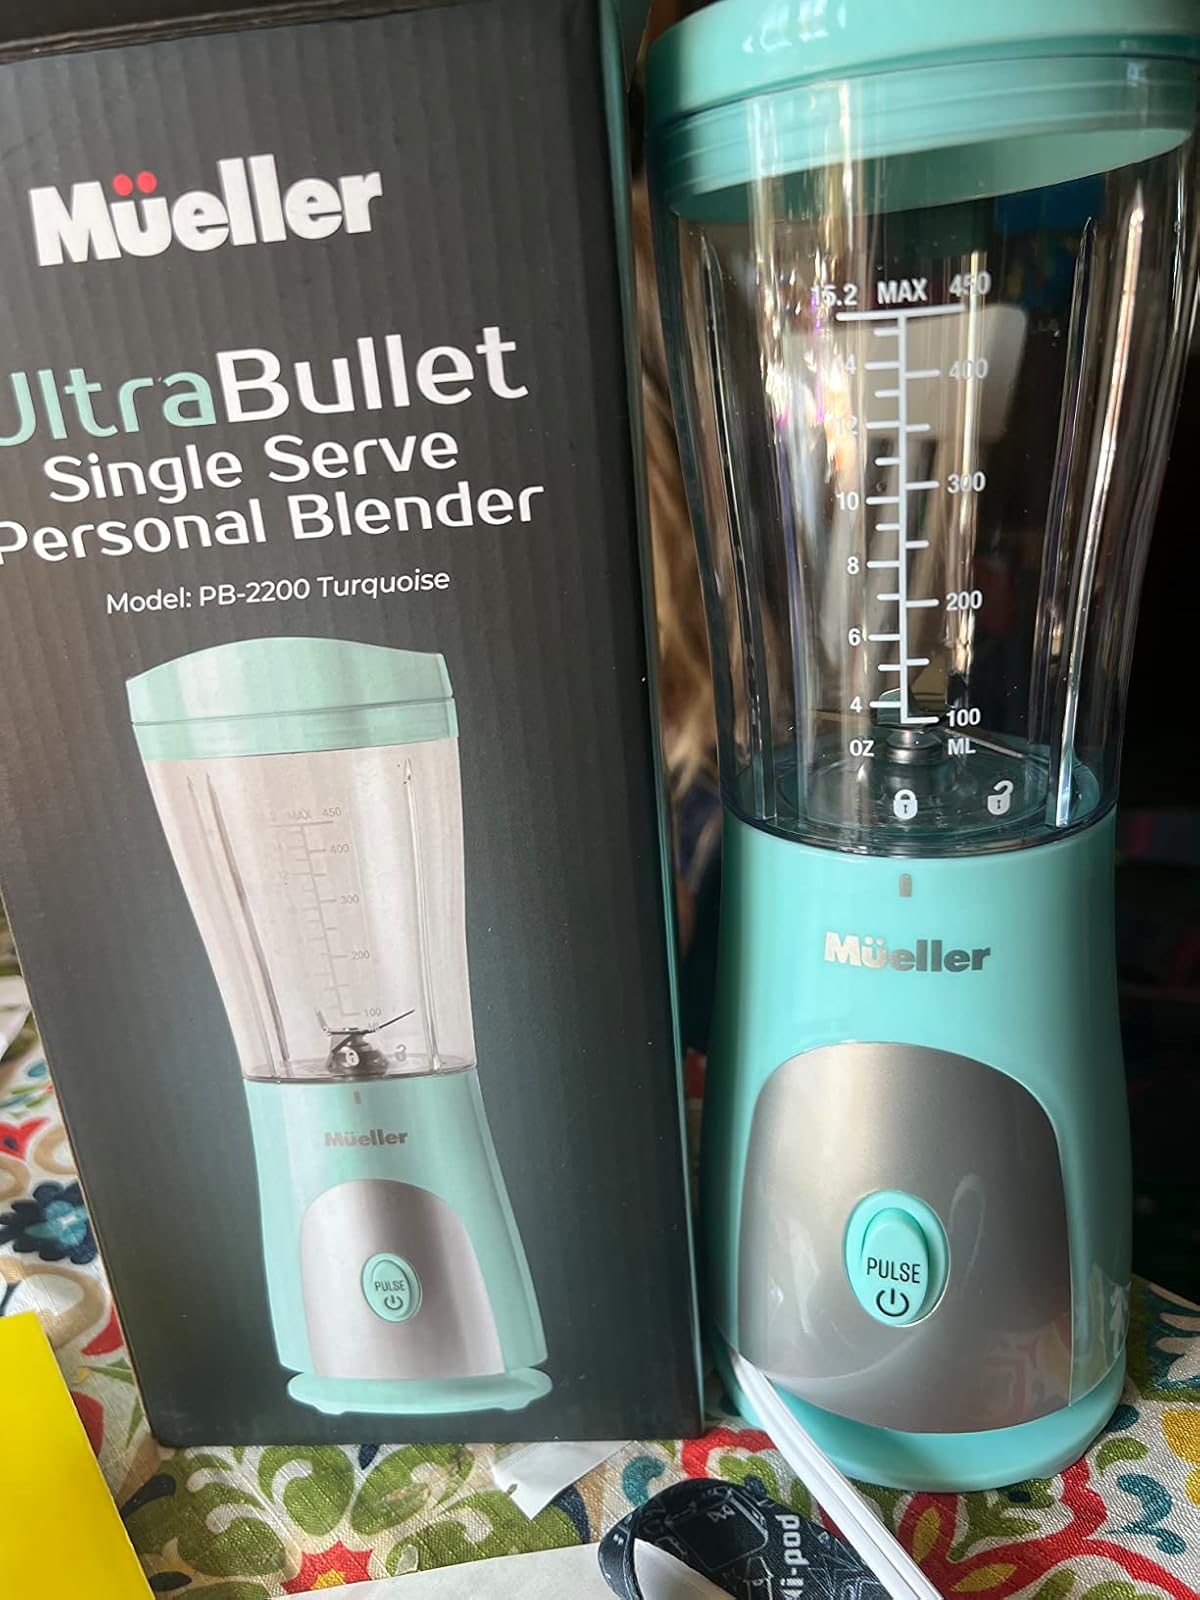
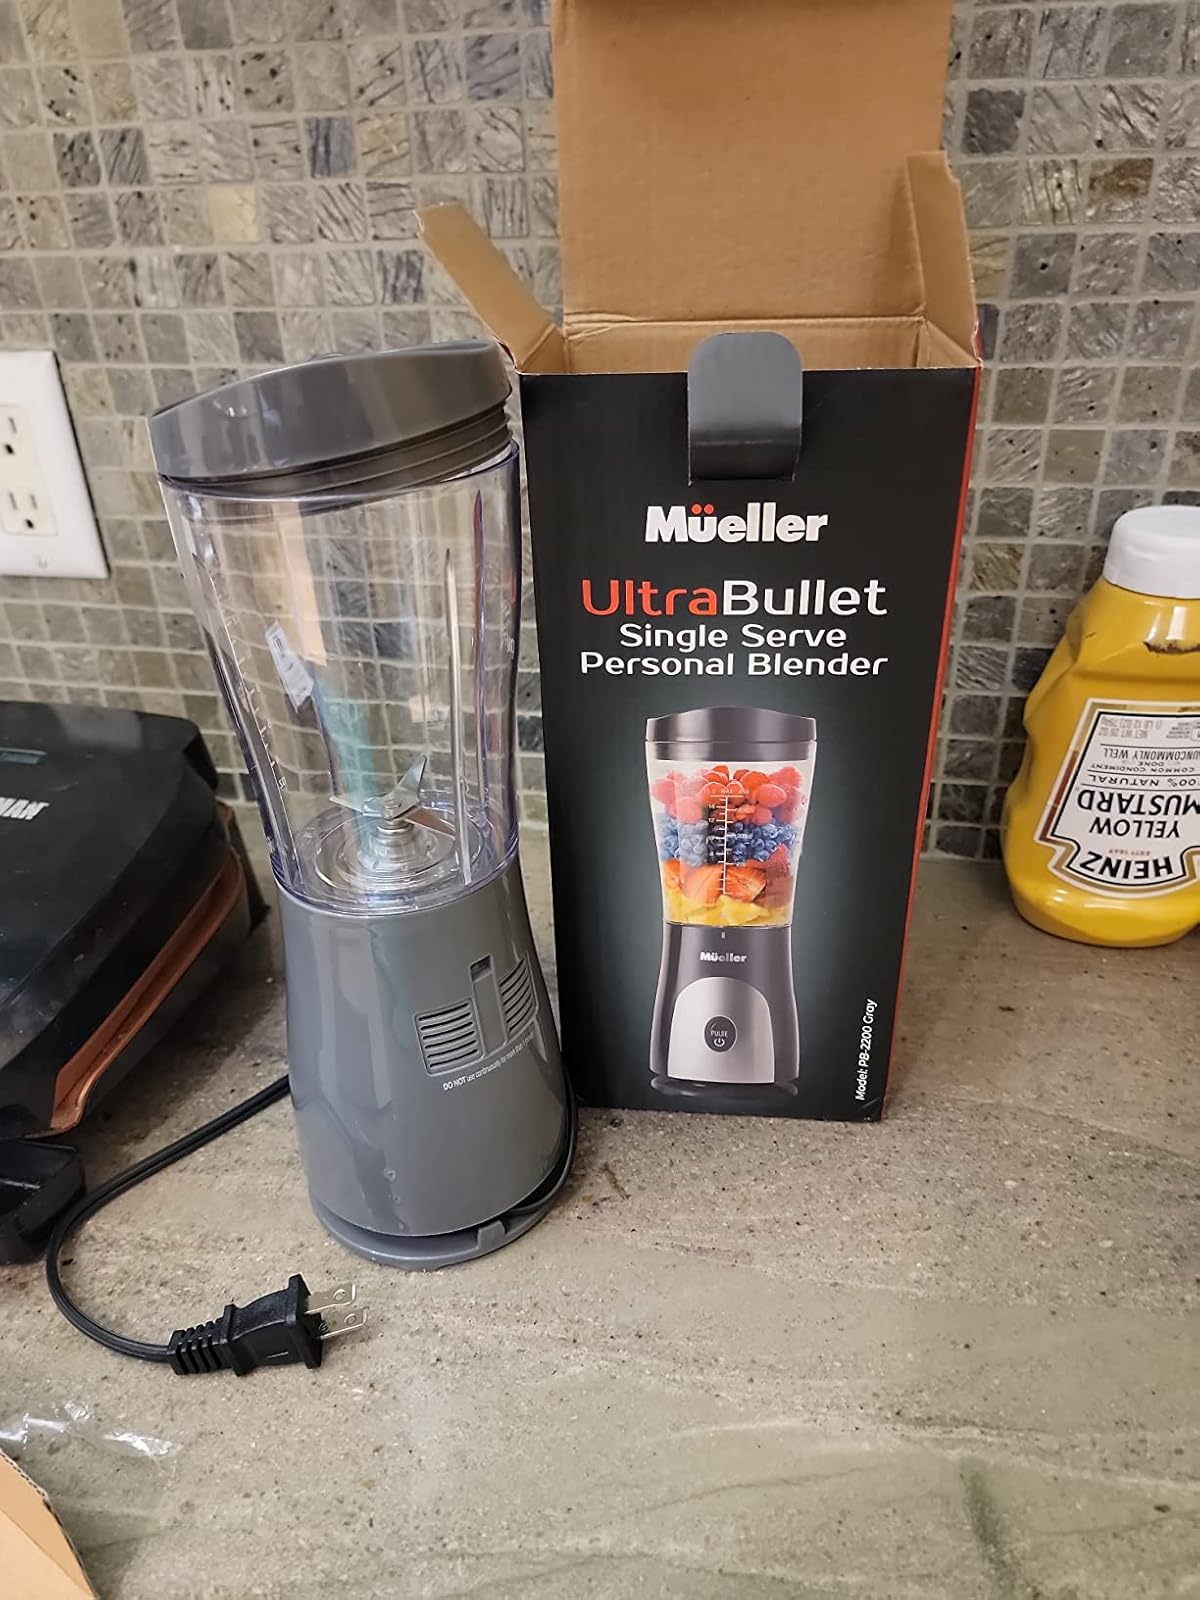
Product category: items_blender
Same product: no